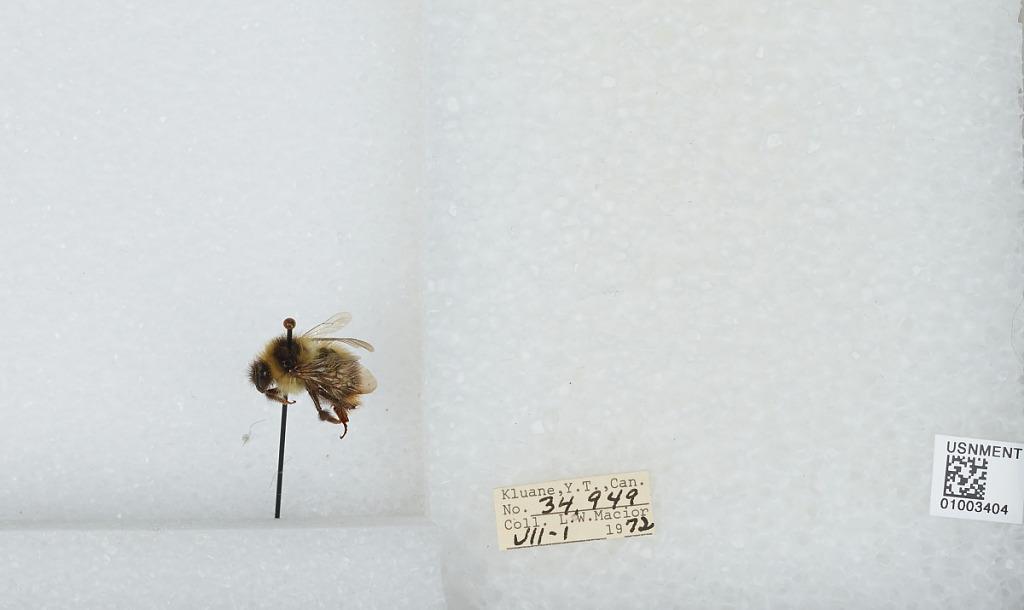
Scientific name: Bombus (Pyrobombus) frigidus Smith
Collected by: L. Macior
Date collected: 1972-7-1
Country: Canada
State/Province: Yukon Territory
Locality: Kluane
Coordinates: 60.75, -139.5